Treaty of Königsberg (1656)

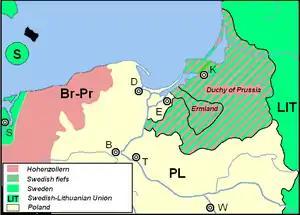
Duchy of Prussia and Ermland (Warmia) as Swedish fiefs

Frederick William I took the Duchy of Prussia as a fief from Charles X Gustav, and had to provide him with troops. Without Swedish permission, the Electorate of Brandenburg would not maintain a navy in the Baltic Sea. In return, Frederick William I received Ermland.